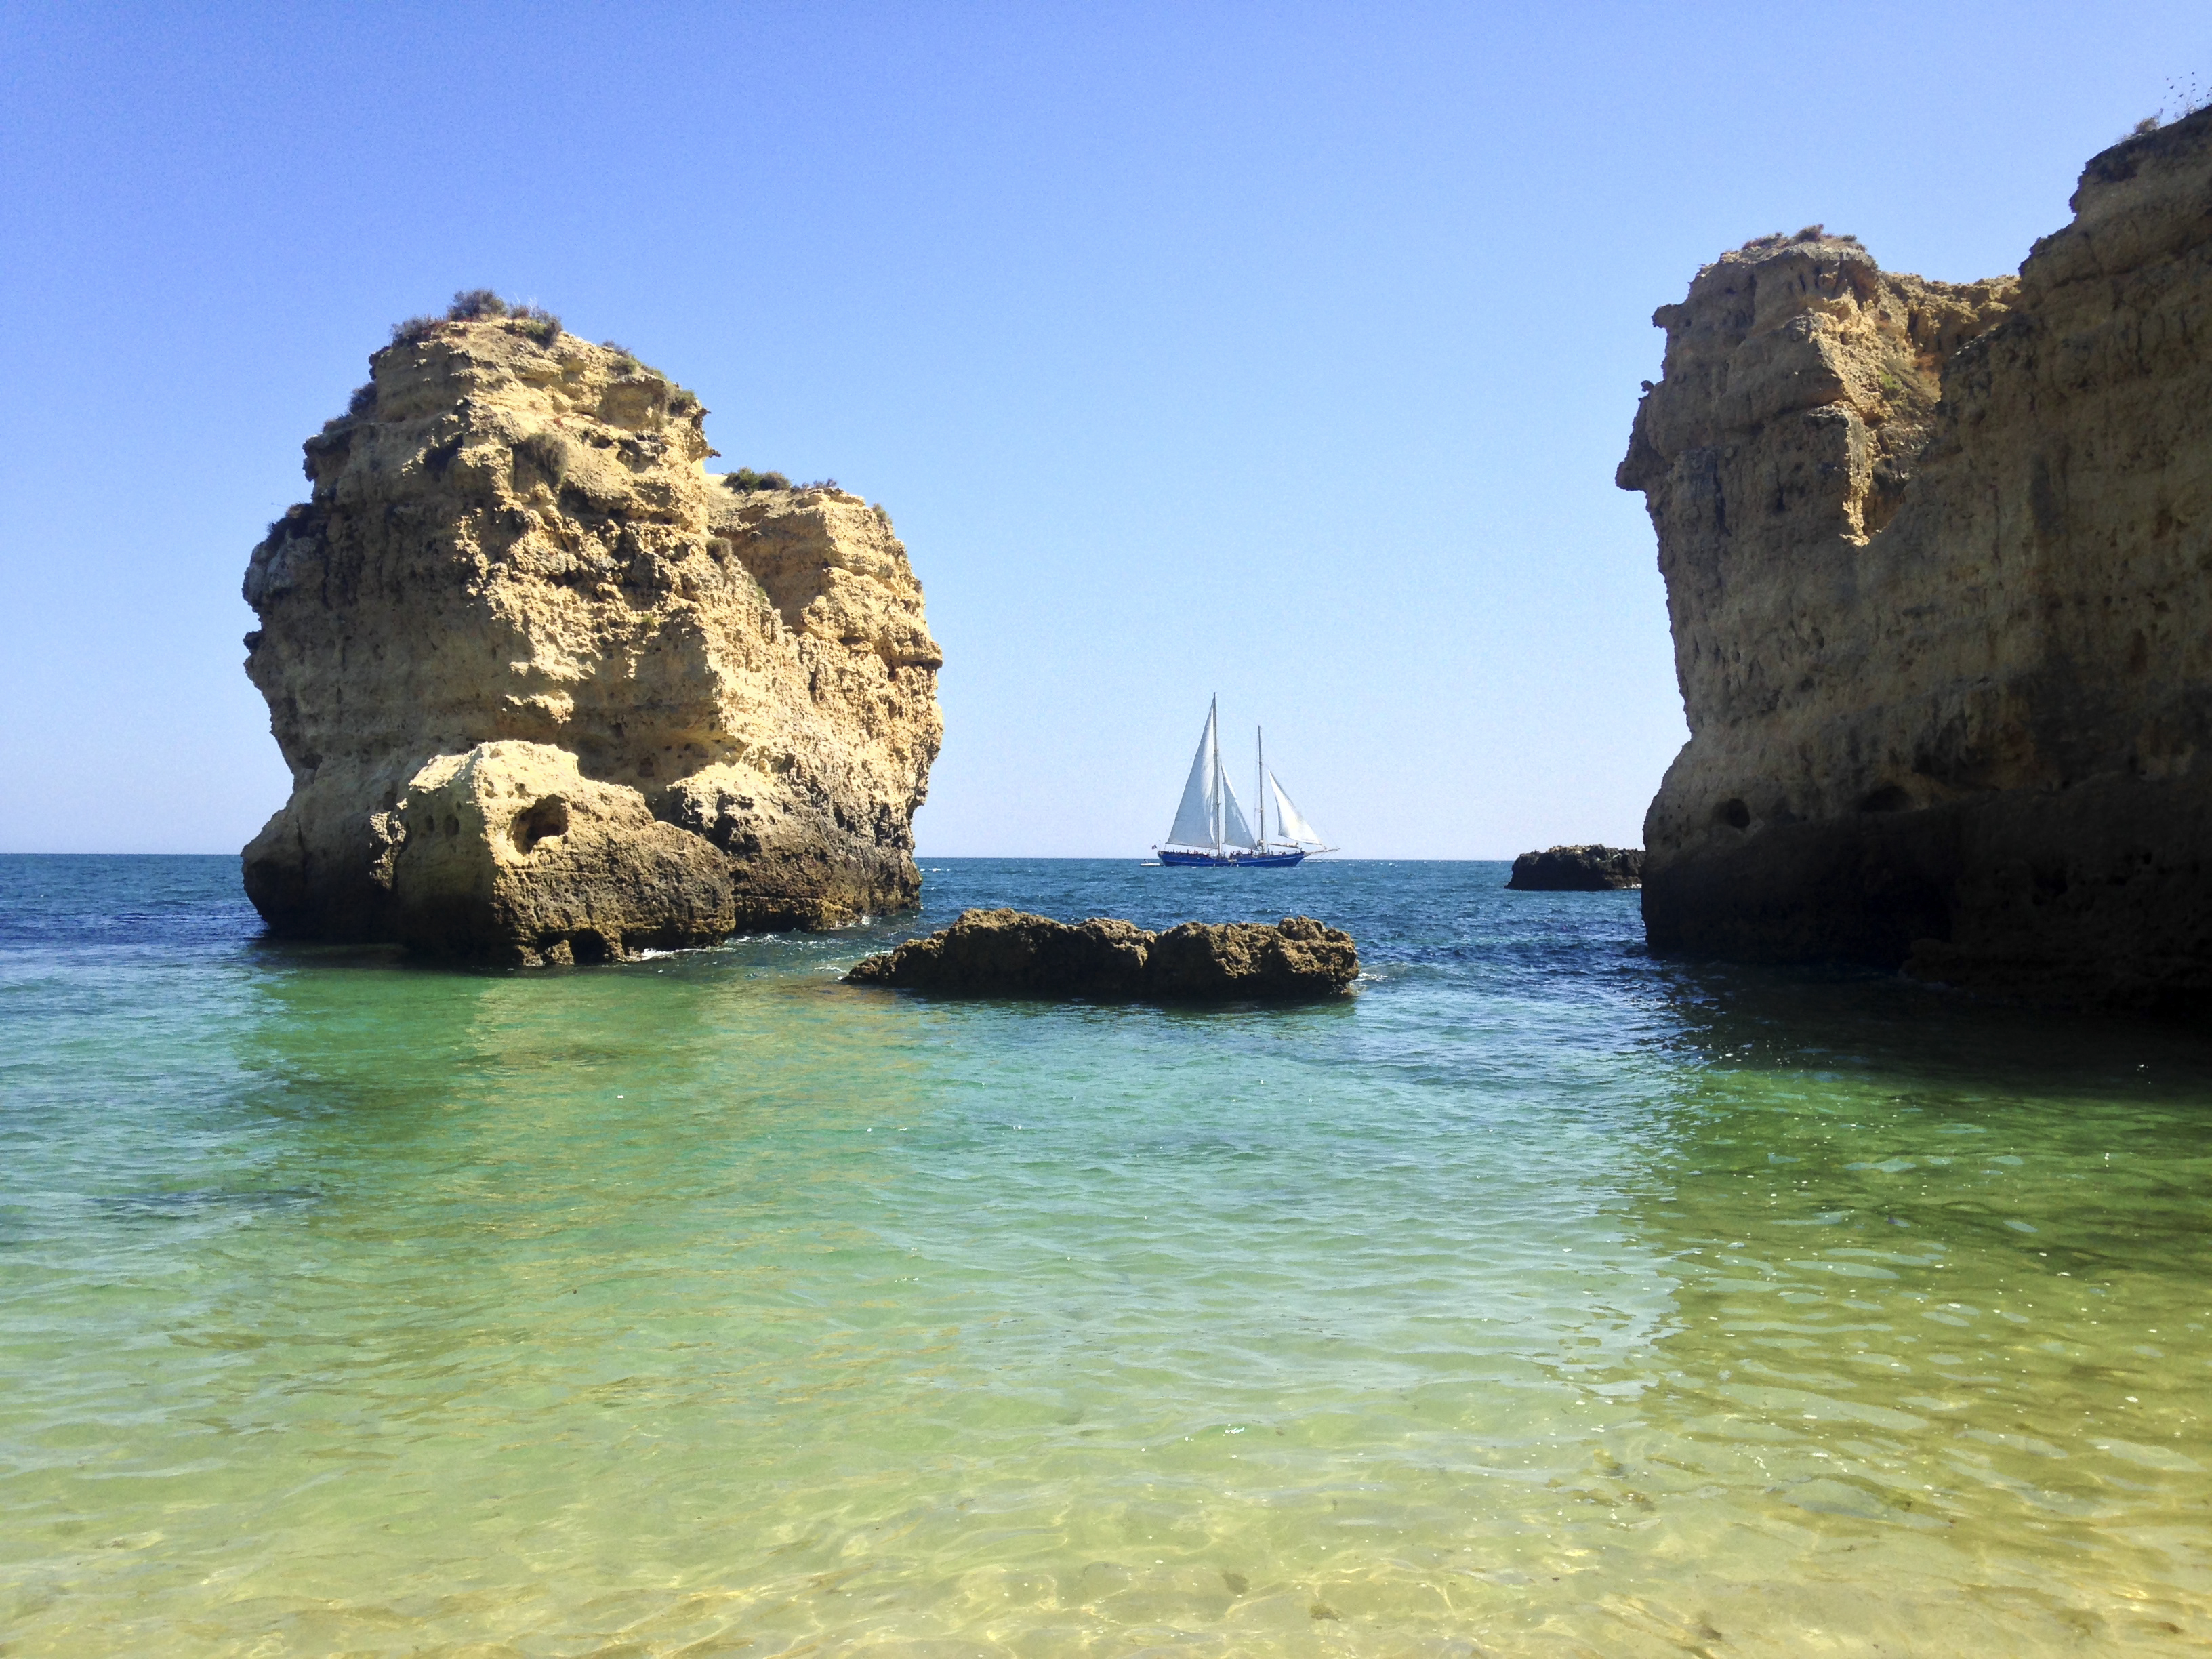
beach, sea, coast, rock, ocean, sun, boat, vacation, formation, cliff, cove, bay, island, stack, tourism, terrain, sailboat, material, body of water, cape, islet, landform, natural arch, sea cave, geographical feature